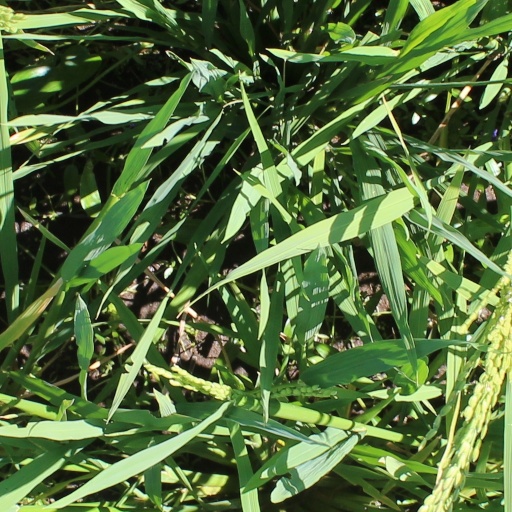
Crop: rice